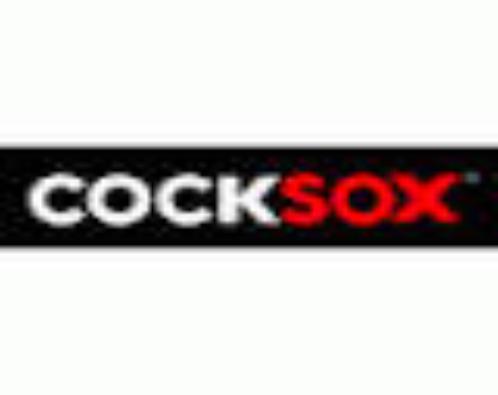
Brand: Cocksox
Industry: Clothes